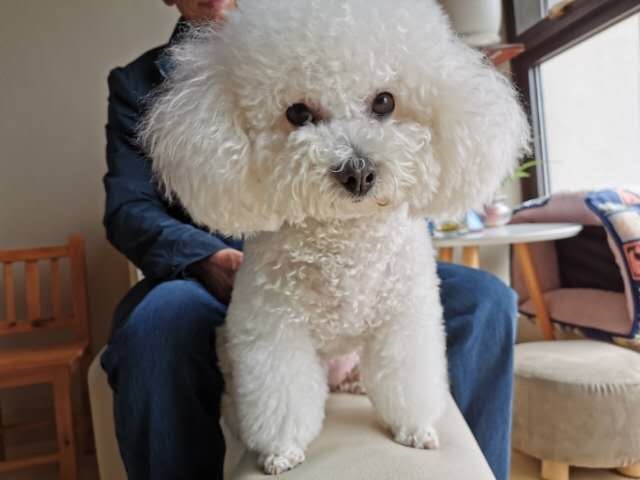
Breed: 3083-n000117-Bichon_Frise